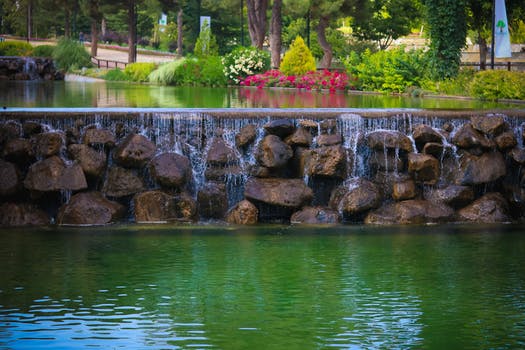
Label: No Watermark